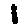
Label: 1